European Rover Challenge

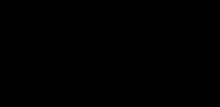
European Rover Challenge Logo

European Rover Challenge (ERC, ERC Space & Robotics) is an annual Martian robot competition held in Poland. It began in 2014 at the "Regional Science and Technology Centre" in Chęciny, and until 2023 has been held in Jasionka, Starachowice, and Kielce. In 2024 the competition is planned to be held at the AGH University of Krakow.